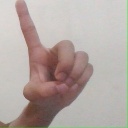
अक्षर: ड